West Mitchell Street Bridge

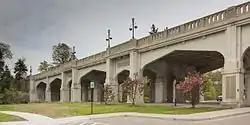

The West Mitchell Street Bridge is a bridge carrying West Mitchell Street and US Highway 31 (US 31) over the Bear River in Petoskey, Michigan. It was added to the National Register of Historic Places in 1986.